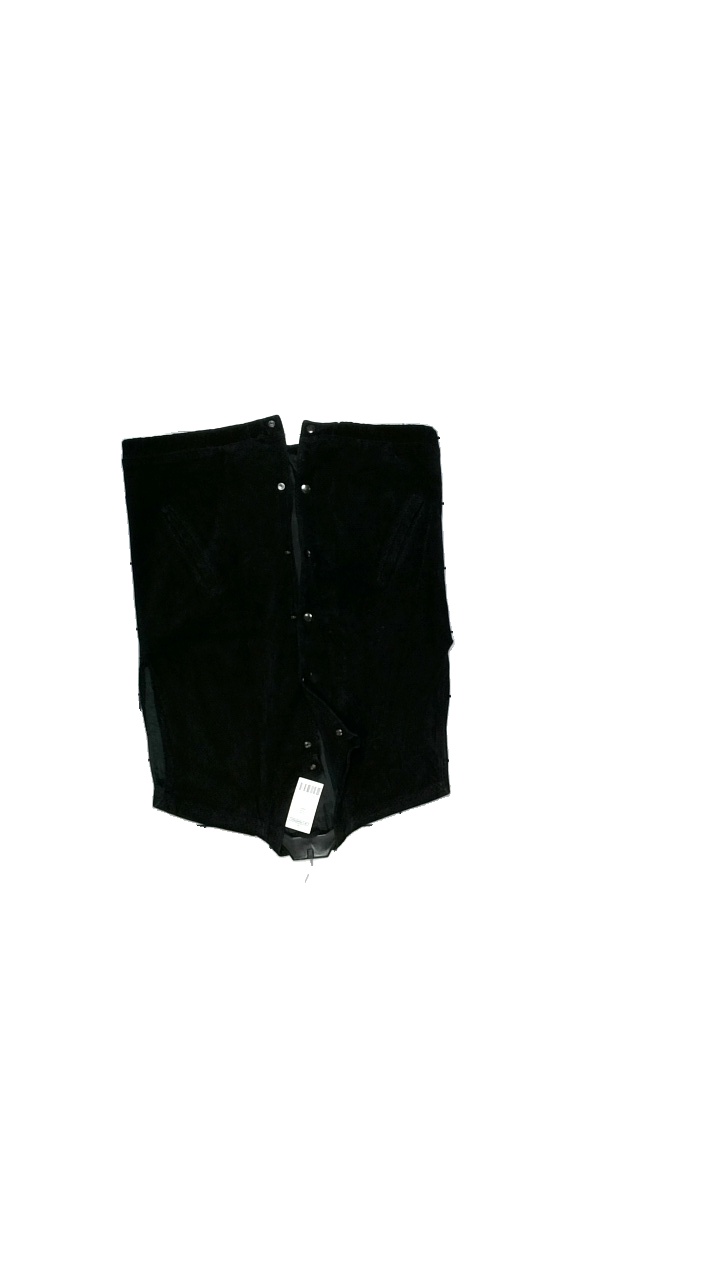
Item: Vest (Ladies)
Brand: H&m
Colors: Black
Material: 100% Leather
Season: Autumn
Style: Leather
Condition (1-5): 3
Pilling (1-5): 2
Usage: Reuse
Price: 250-400